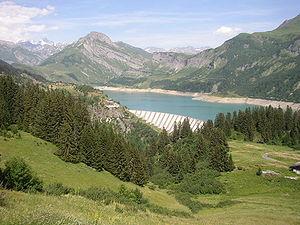
Le lac et le barrage de Roselend, dans la vallée du Beaufortain, en Savoie, en juillet 2003. Photo personnelle.
Le sentier de grande randonnée 5 relie la mer du Nord et la mer Méditerranée, soit 2 200 kilomètres de longueur.
Beaufort est une commune française située dans le département de la Savoie, en région Auvergne-Rhône-Alpes.